Wireless Festival

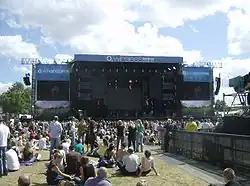
Main stage of the 2008 "Wireless" Festival.

"Wireless" Festival is an annual rap and hip-hop music festival that takes place in London, England, which is owned and managed by Live Nation. Debuting in 2005, the festival's earlier years primarily featured rock and pop artists; since the 2010s, the focus has shifted largely towards hip-hop and other genres; for example, urban contemporary music.